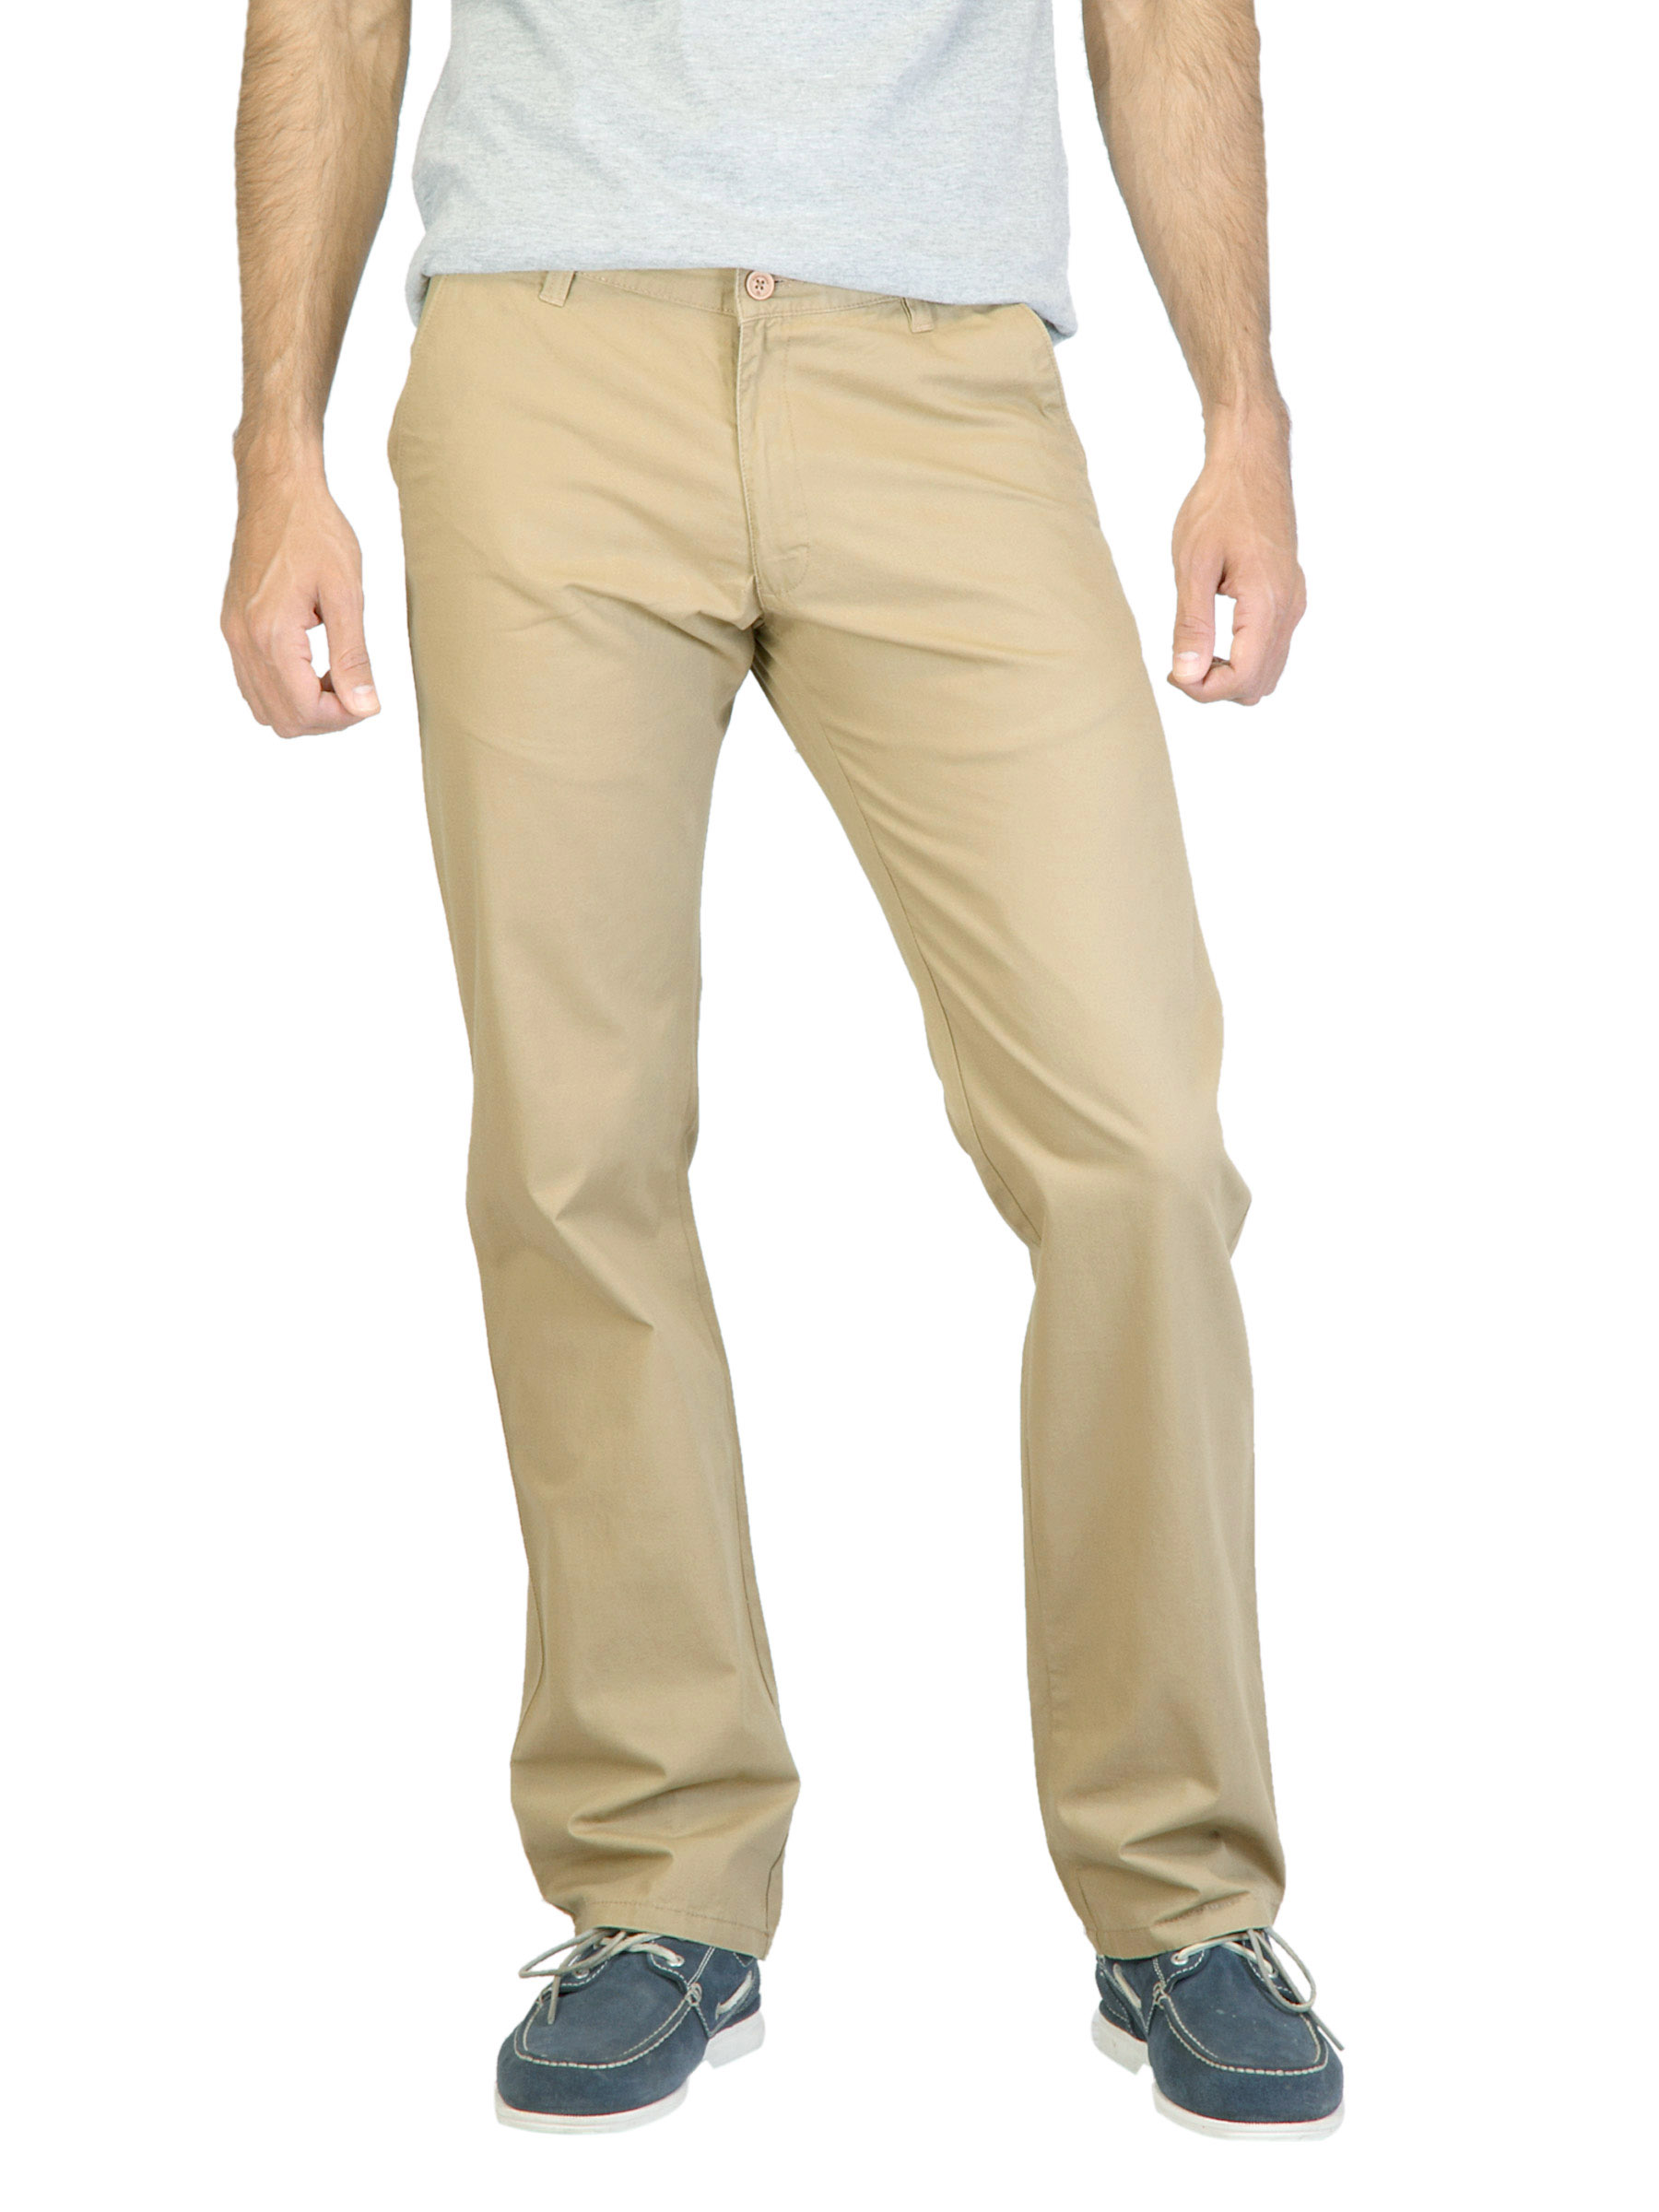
Highlander Men Khaki Trousers
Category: Apparel / Bottomwear / Trousers
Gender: Men
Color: Khaki
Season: Summer 2012
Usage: Casual